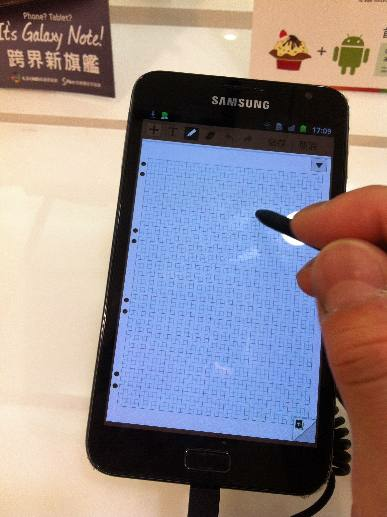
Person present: No